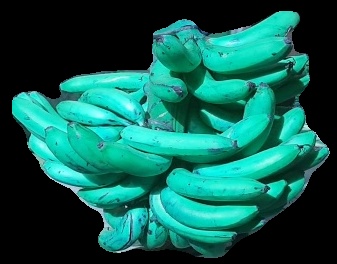
Variety: pachbale
Grade: grade3